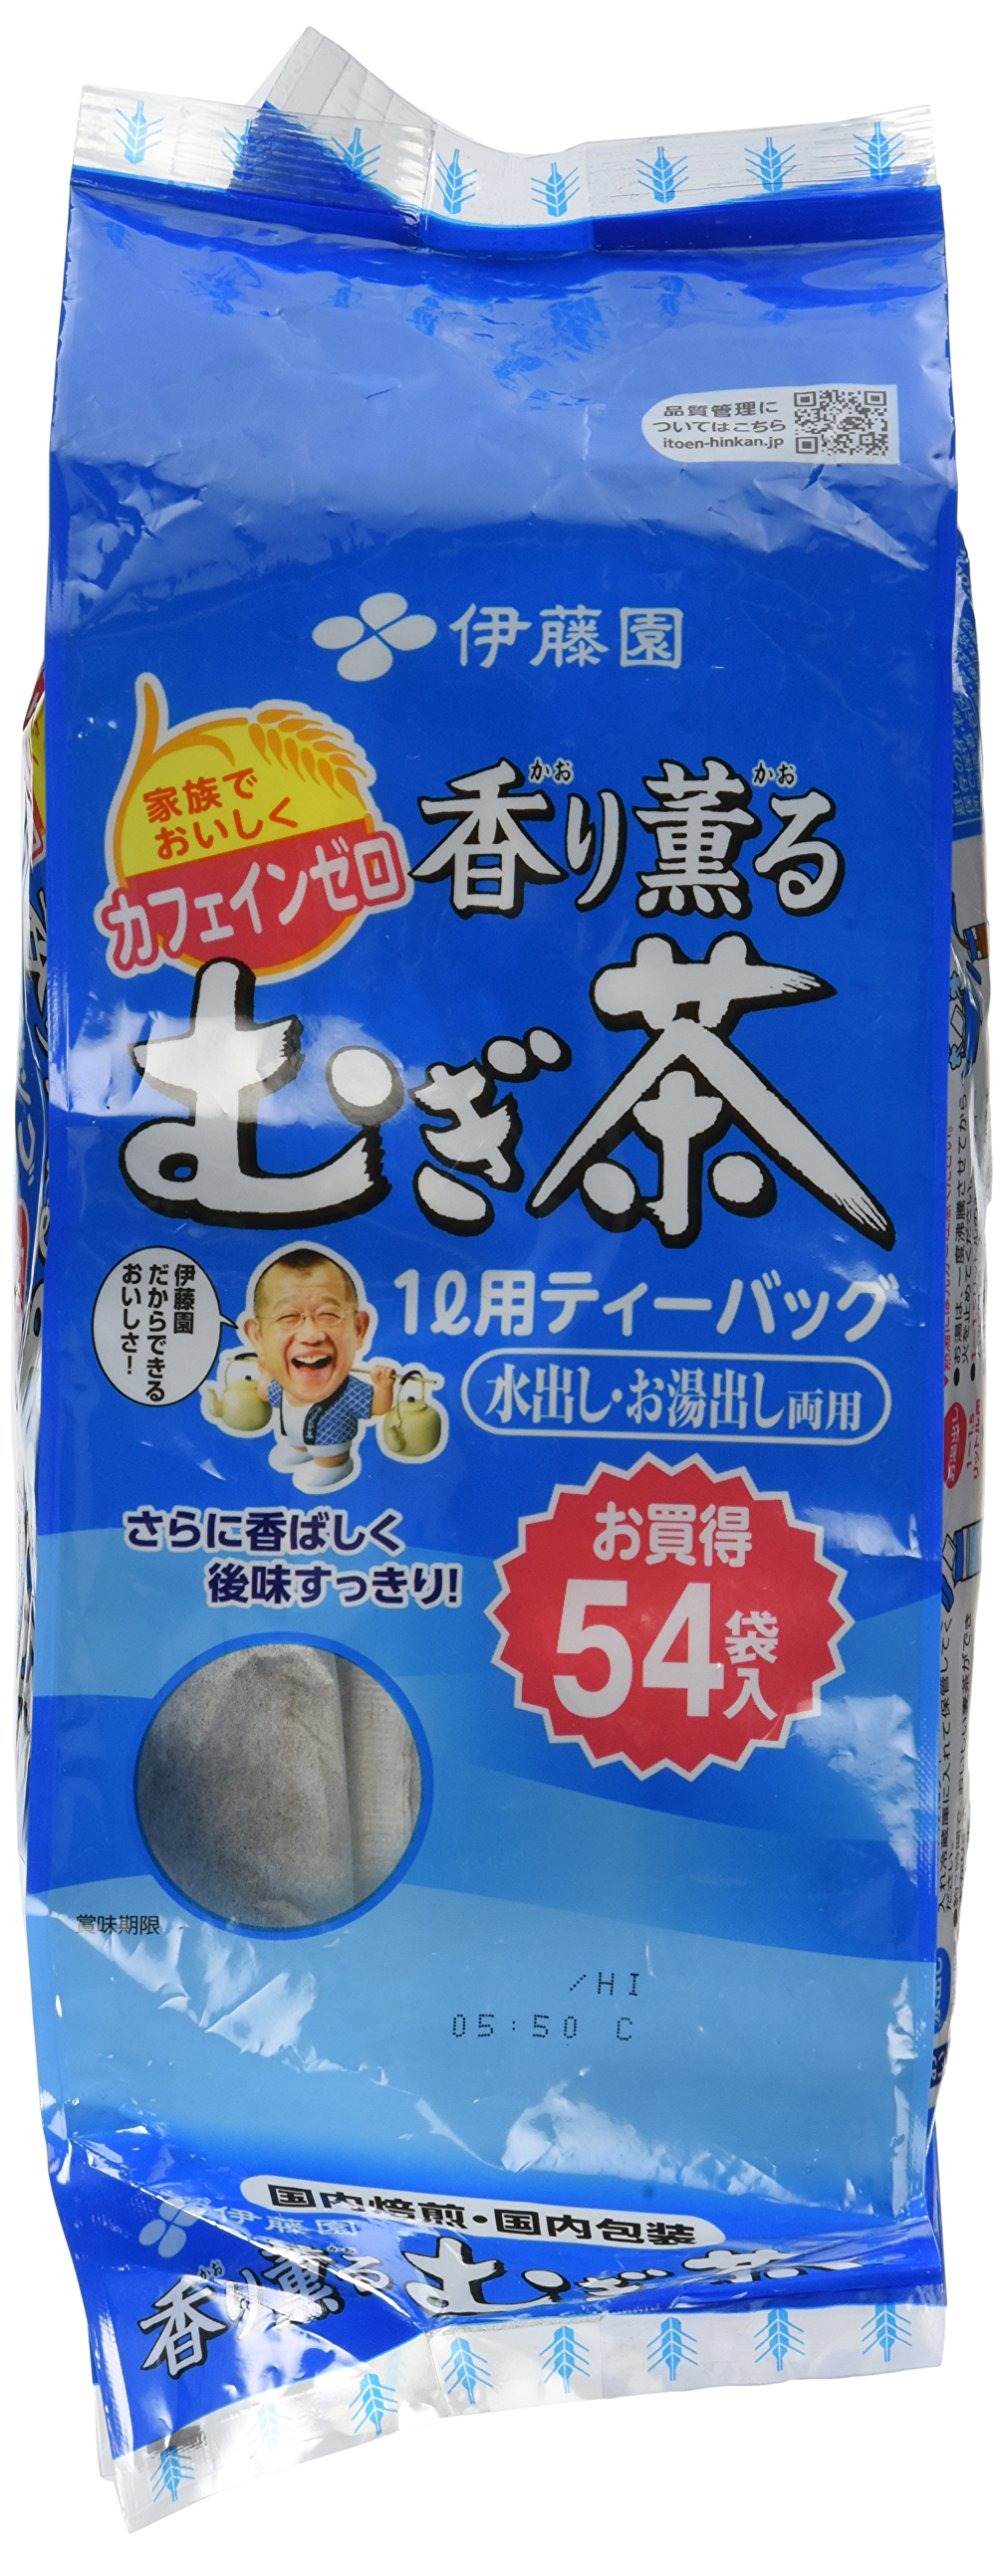
Item Name: ITO EN Japanese Barley Tea Kaori Kaoru (Aromatic) Mugichae Tea COLD/HOT 54 Bags
Bullet Point 1: ITO EN Barley Tea MUGI Cha 54 Bags, each bag brews 1 Liter of tea
Bullet Point 2: Product from Japan
Bullet Point 3: Good for Cold and Hot
Product Description: ITO EN's Mugicha is a Japanese-style barley tea. Our original "gokumushi ni-dan baisen" method roasts the tea to the optimal degree to bring out the barley's robust aroma. Perfect for hot or cold brewing. Naturally Caffeine-Free. Ingredients: Barley. Store in a cool, dry place. Variety Barley Tea Caffeine None Quantity 54 Tea Bags
Value: 54.0
Unit: Count

Price: 18.52